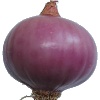
Label: Onion Red Peeled 1